Bury Bible

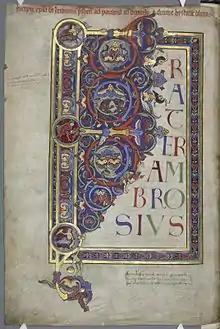
Bury Bible - F1v - Frater Ambrosius

It is an important example of Romanesque illumination from Norman England, and bears comparison with other large bibles produced in England in the 12th century such as the Dover Bible, Lambeth Bible, Rochester Bible, and the Winchester Bible.